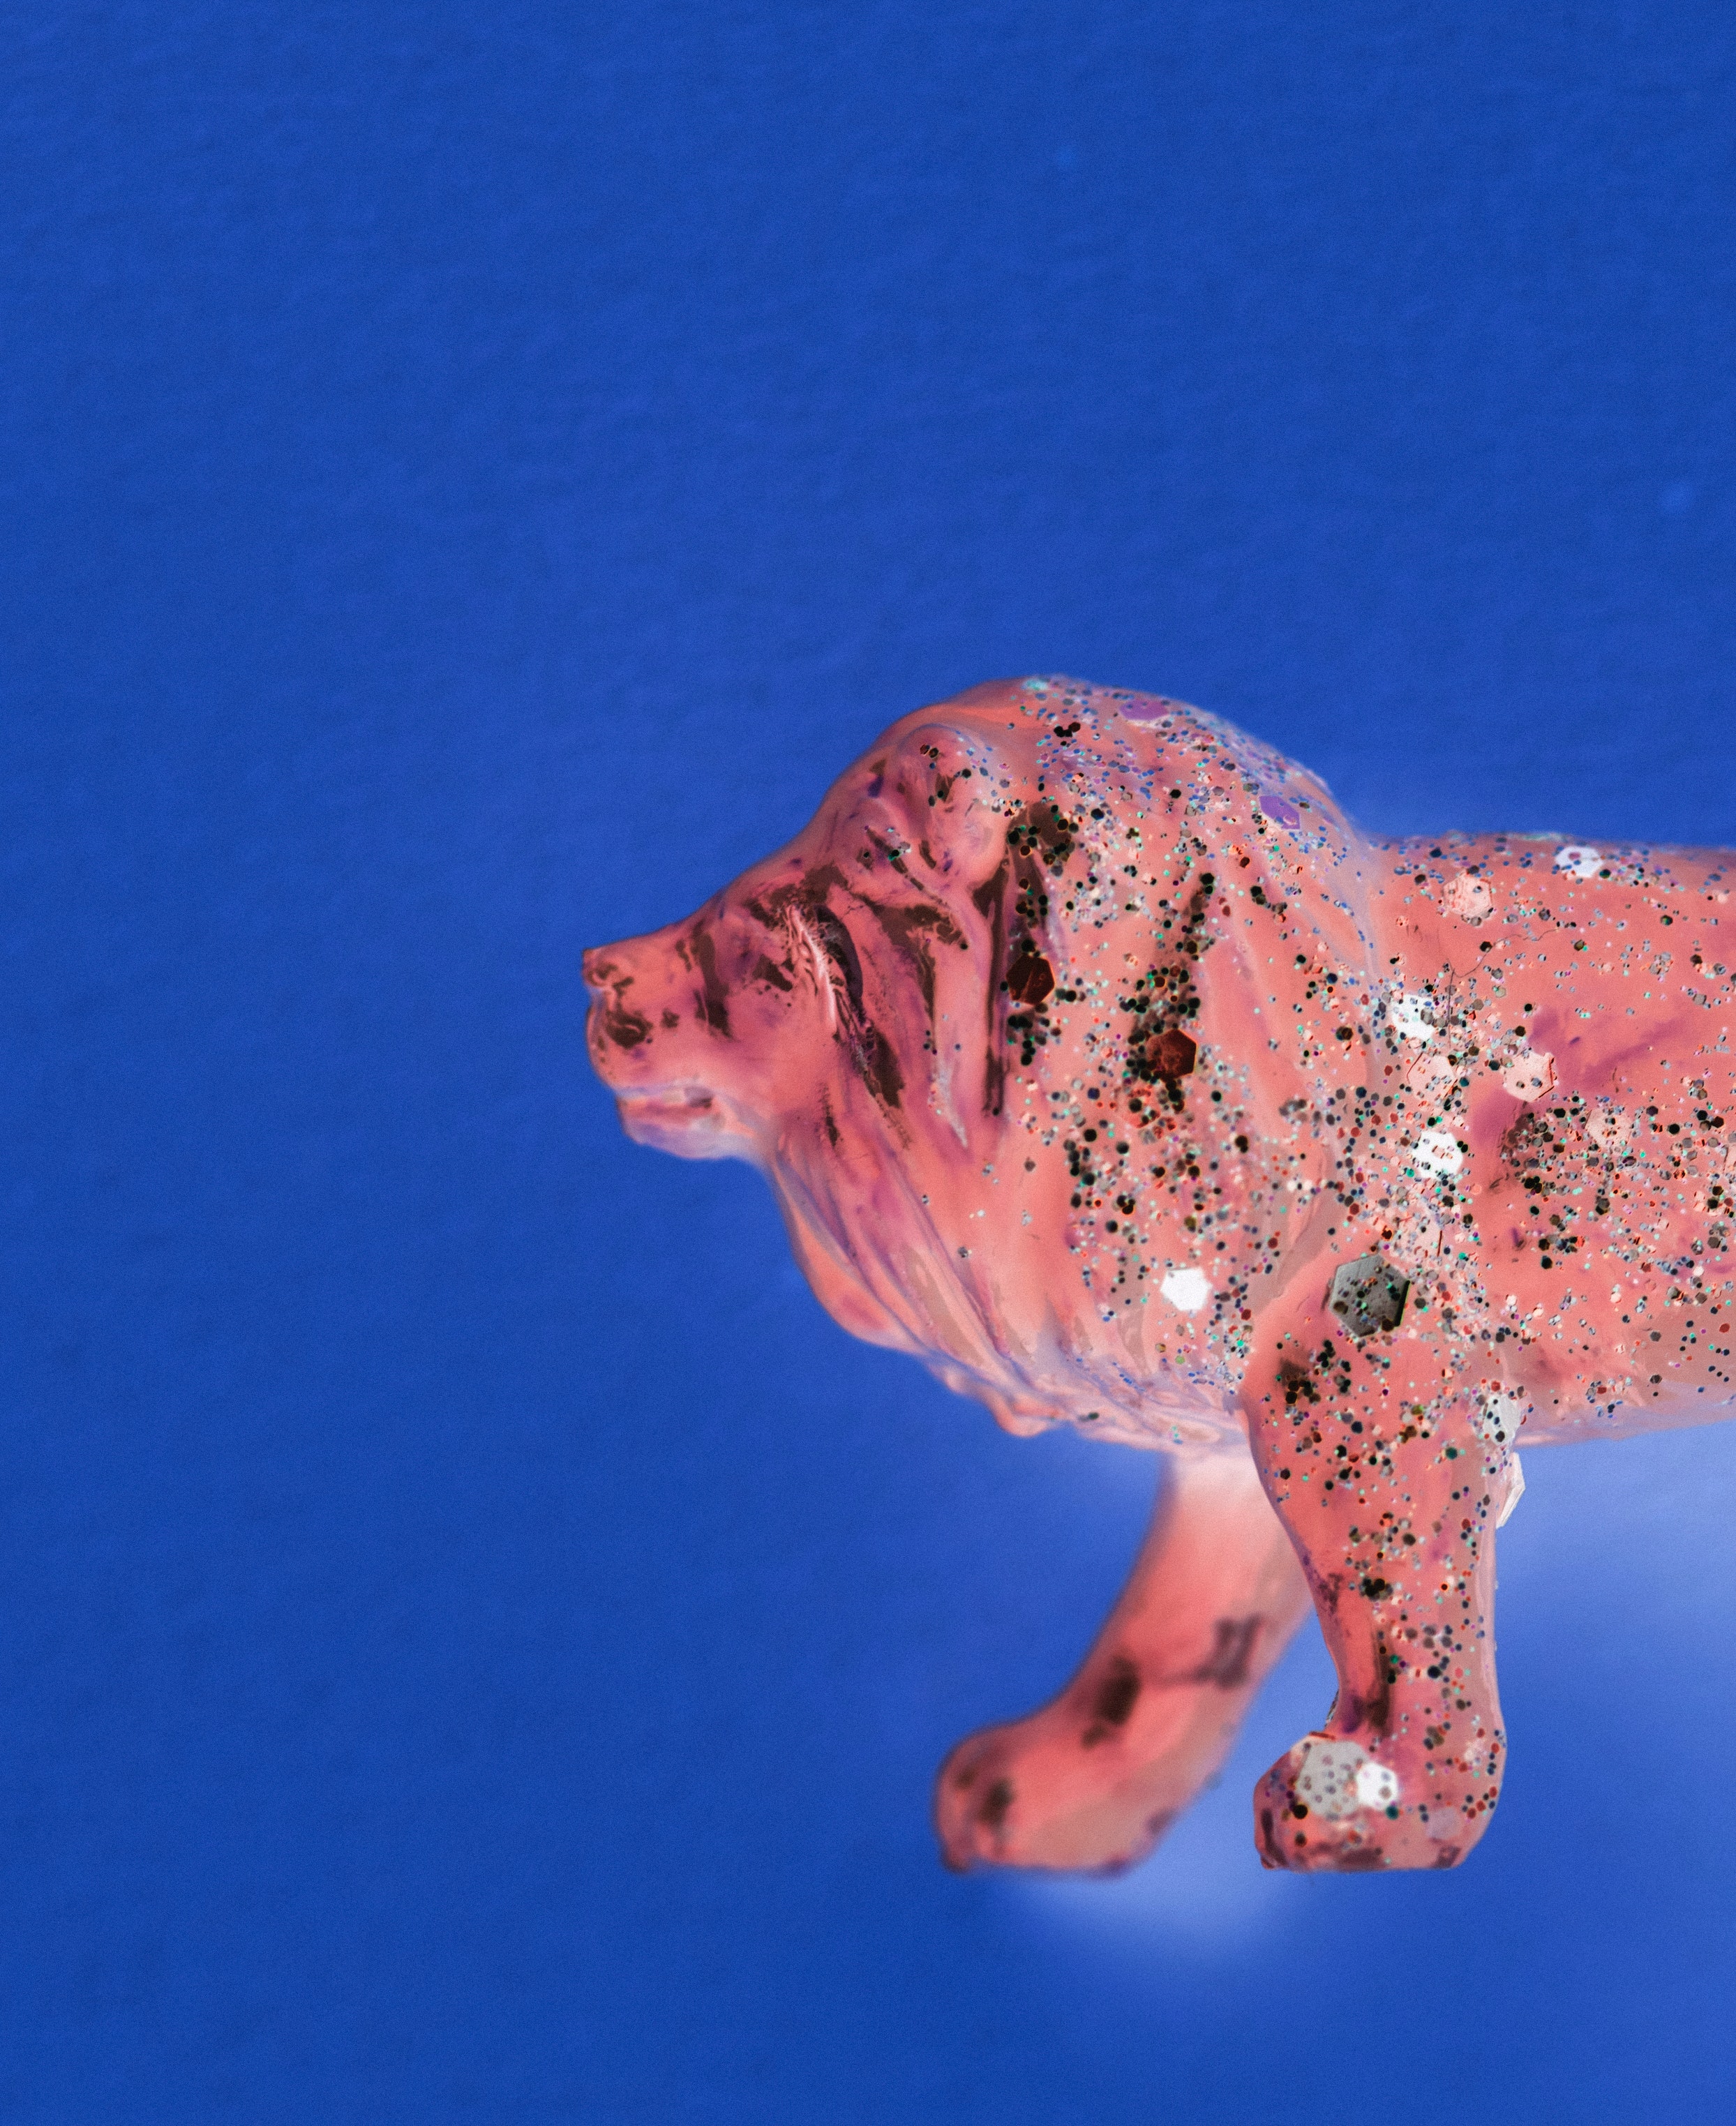
blue, felidae, sky, pink, big cats, wildlife, organism, carnivore, fawn, small to medium sized cats